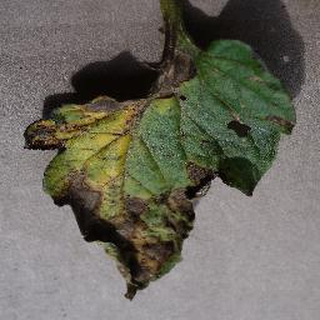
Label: tomato_early_blight